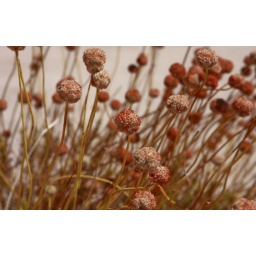
A beautiful red plant found in Joshua Tree National Park.